INTERPHIL 1976

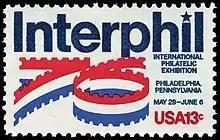
A United States 13c stamp for Interphil

INTERPHIL, or the Seventh International Philatelic Exhibition, was the seventh decennial philatelic exhibition for the United States held under the auspices of the Fédération Internationale de Philatélie (FIP). It was held in Philadelphia, Pennsylvania, from May 29 to June 6, 1976.